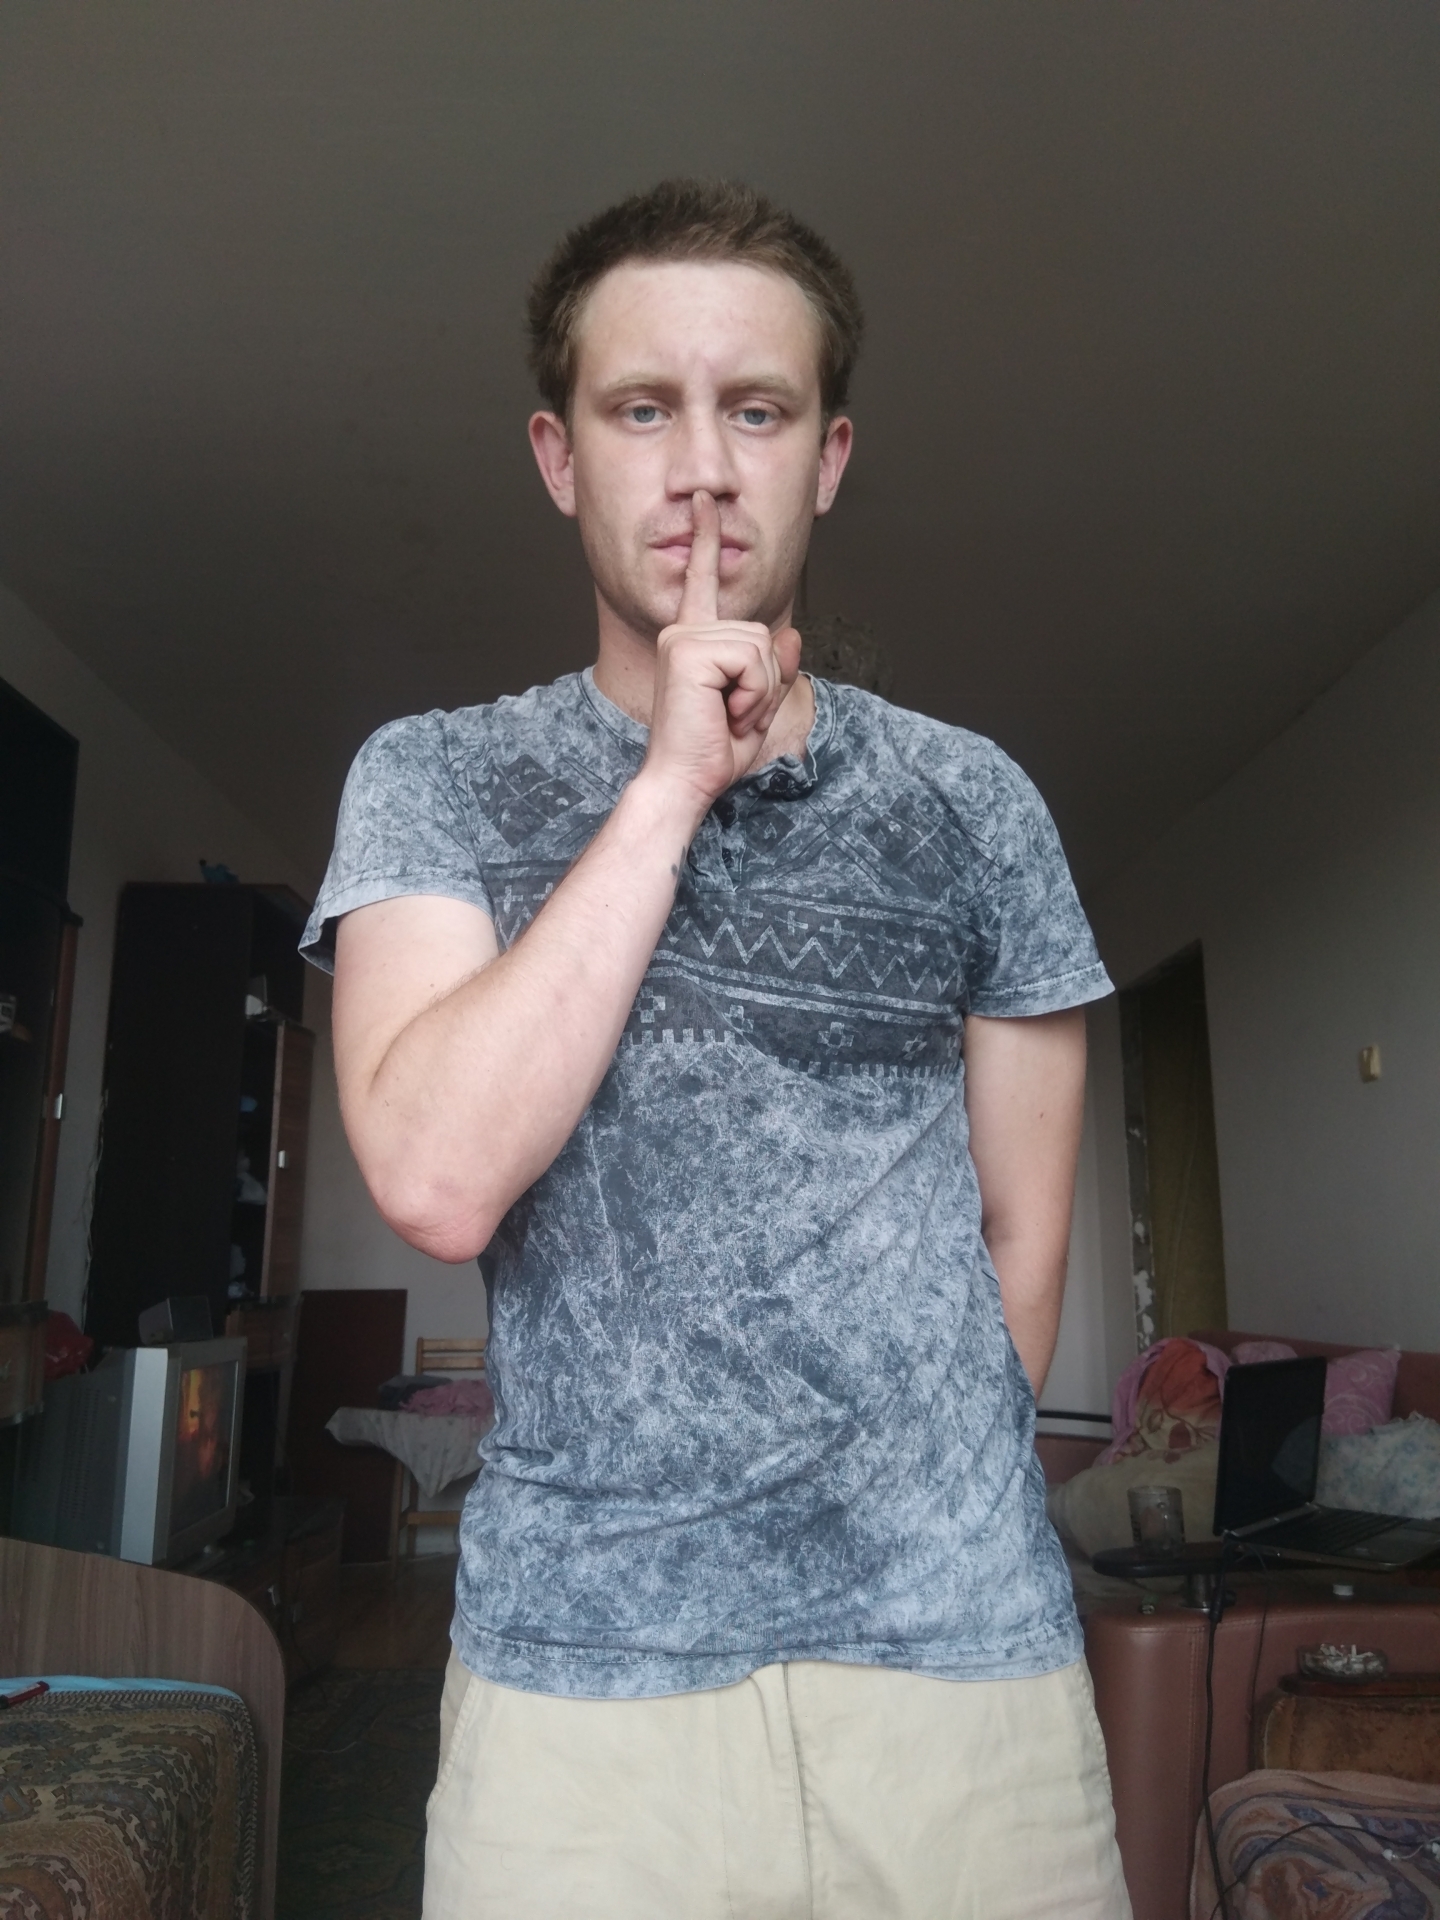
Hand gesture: mute